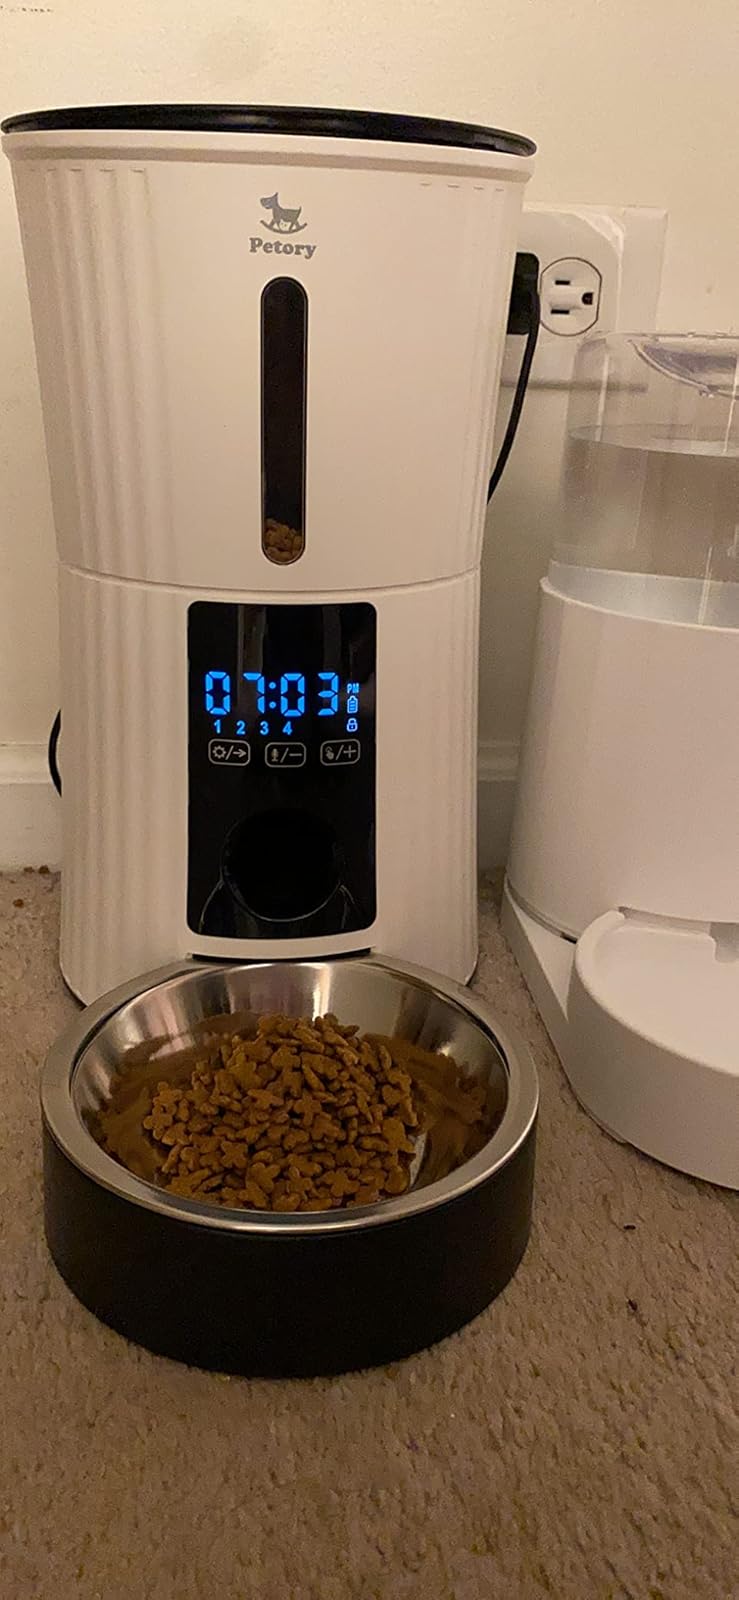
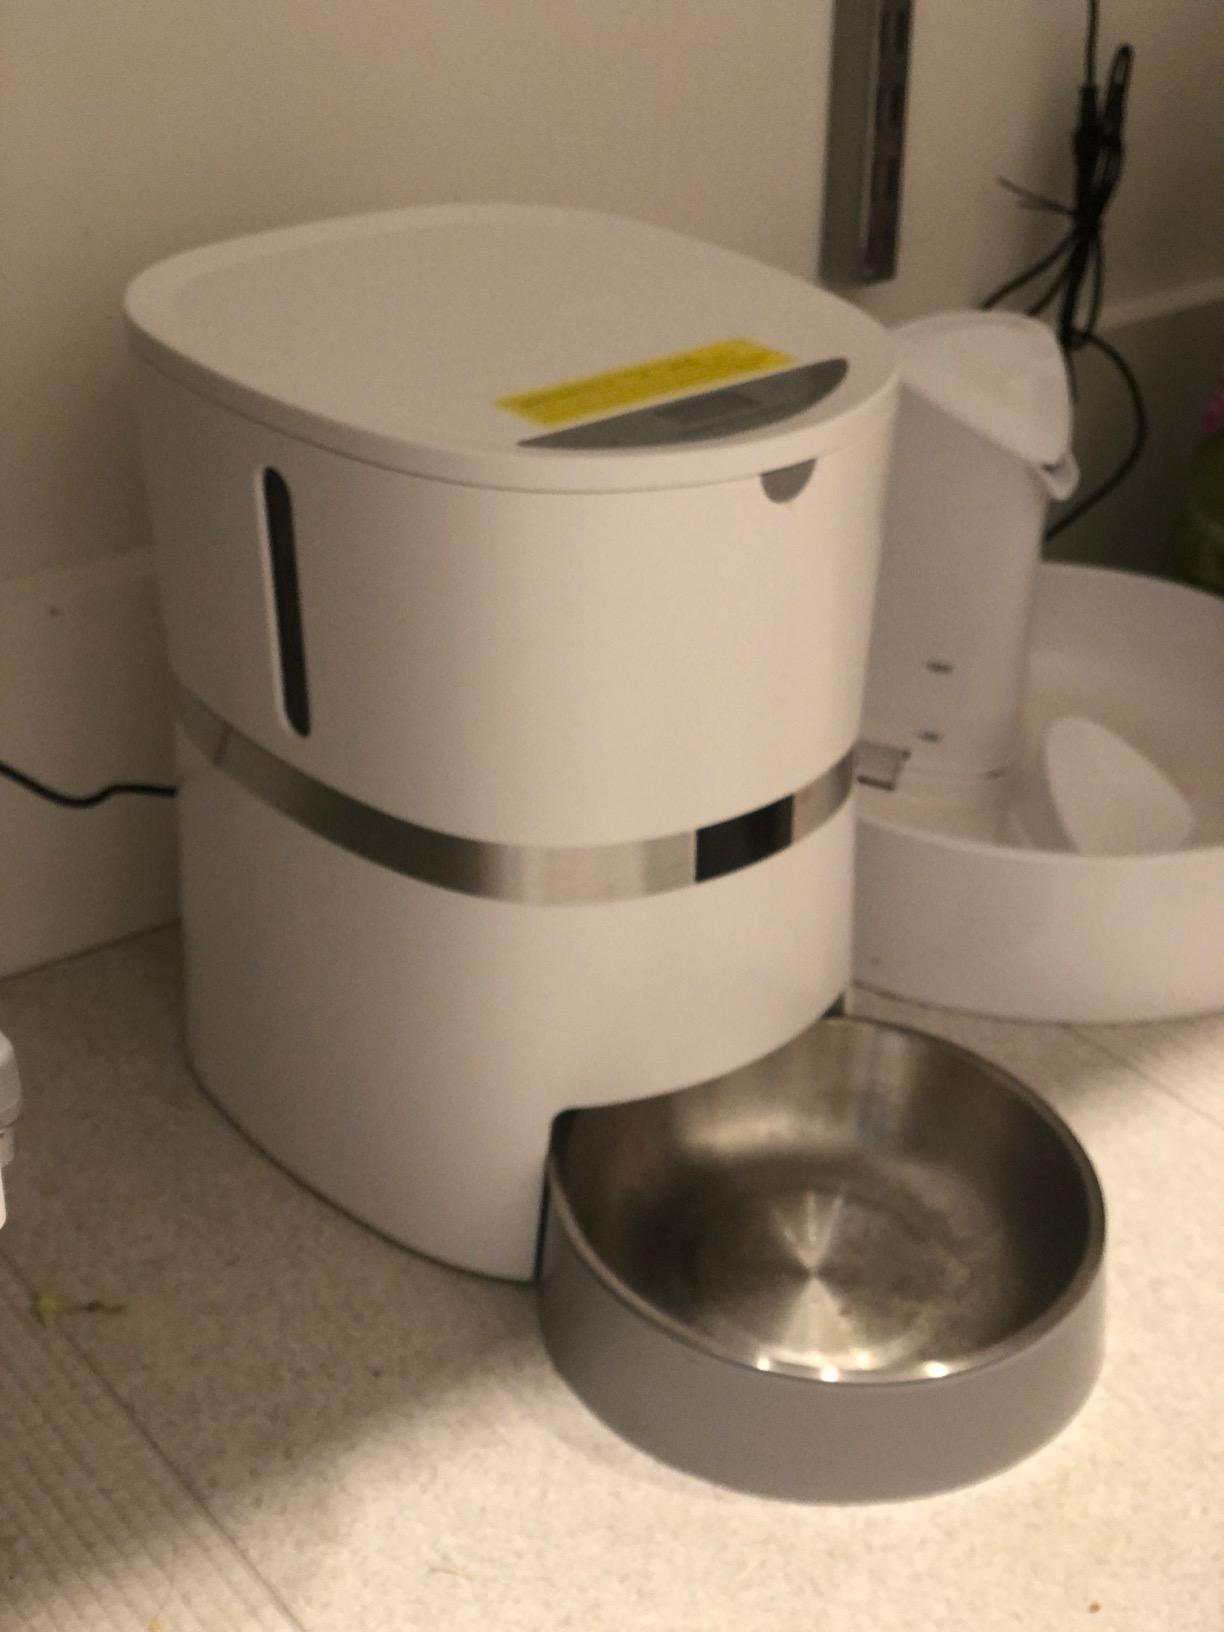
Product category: items_feeder
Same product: no